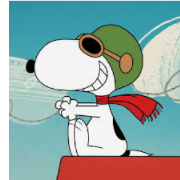
Portrait style: Cartoon Portrait